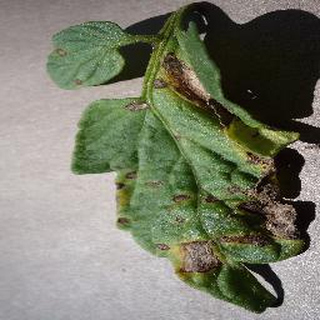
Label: tomato_early_blight